Andrzej Jeż

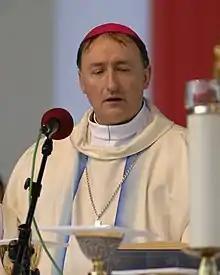
Jeż in 2010

Andrzej Jeż (born 3 May 1963) is a Polish Roman Catholic bishop, being the bishop of the Roman Catholic Diocese of Tarnów since 2012. He was previously the auxiliary bishop of Tarnów and titular bishop of Tigillava from 2009 to 2012.